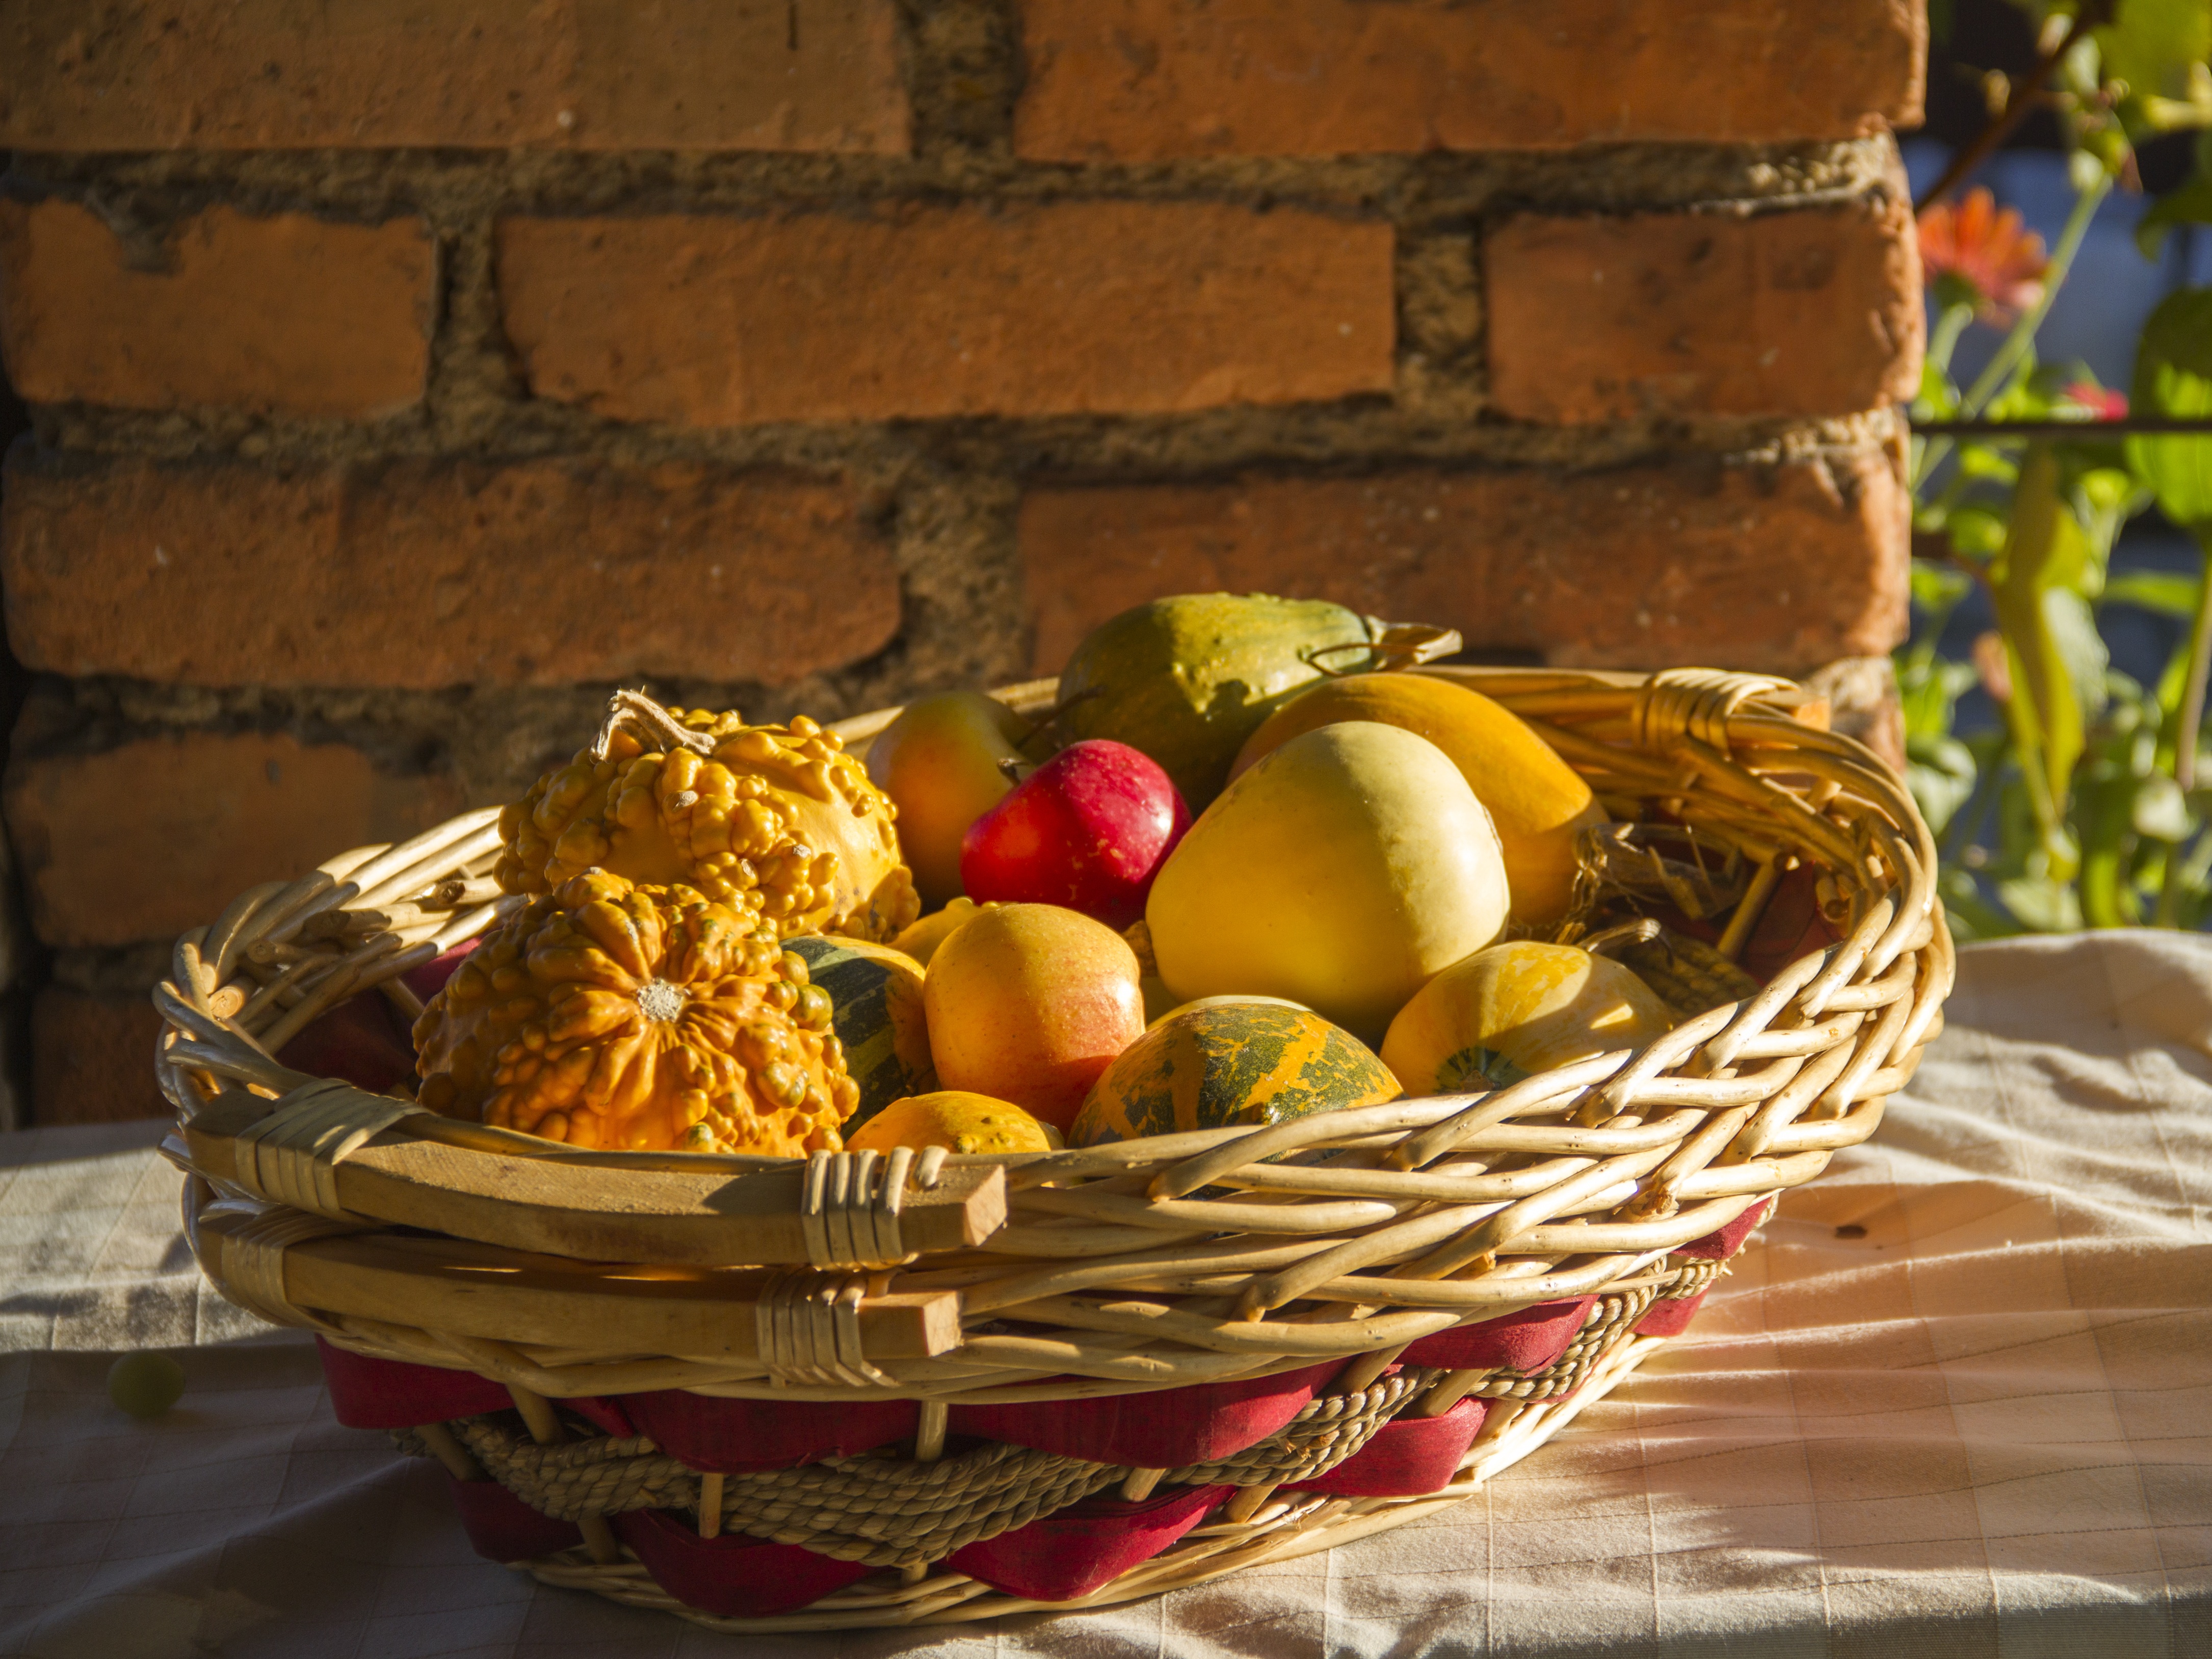
nature, fall, food, harvest, produce, autumn, colorful, basket, still life, sunny, seasonal, pumpkins, gift basket